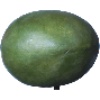
Label: mango